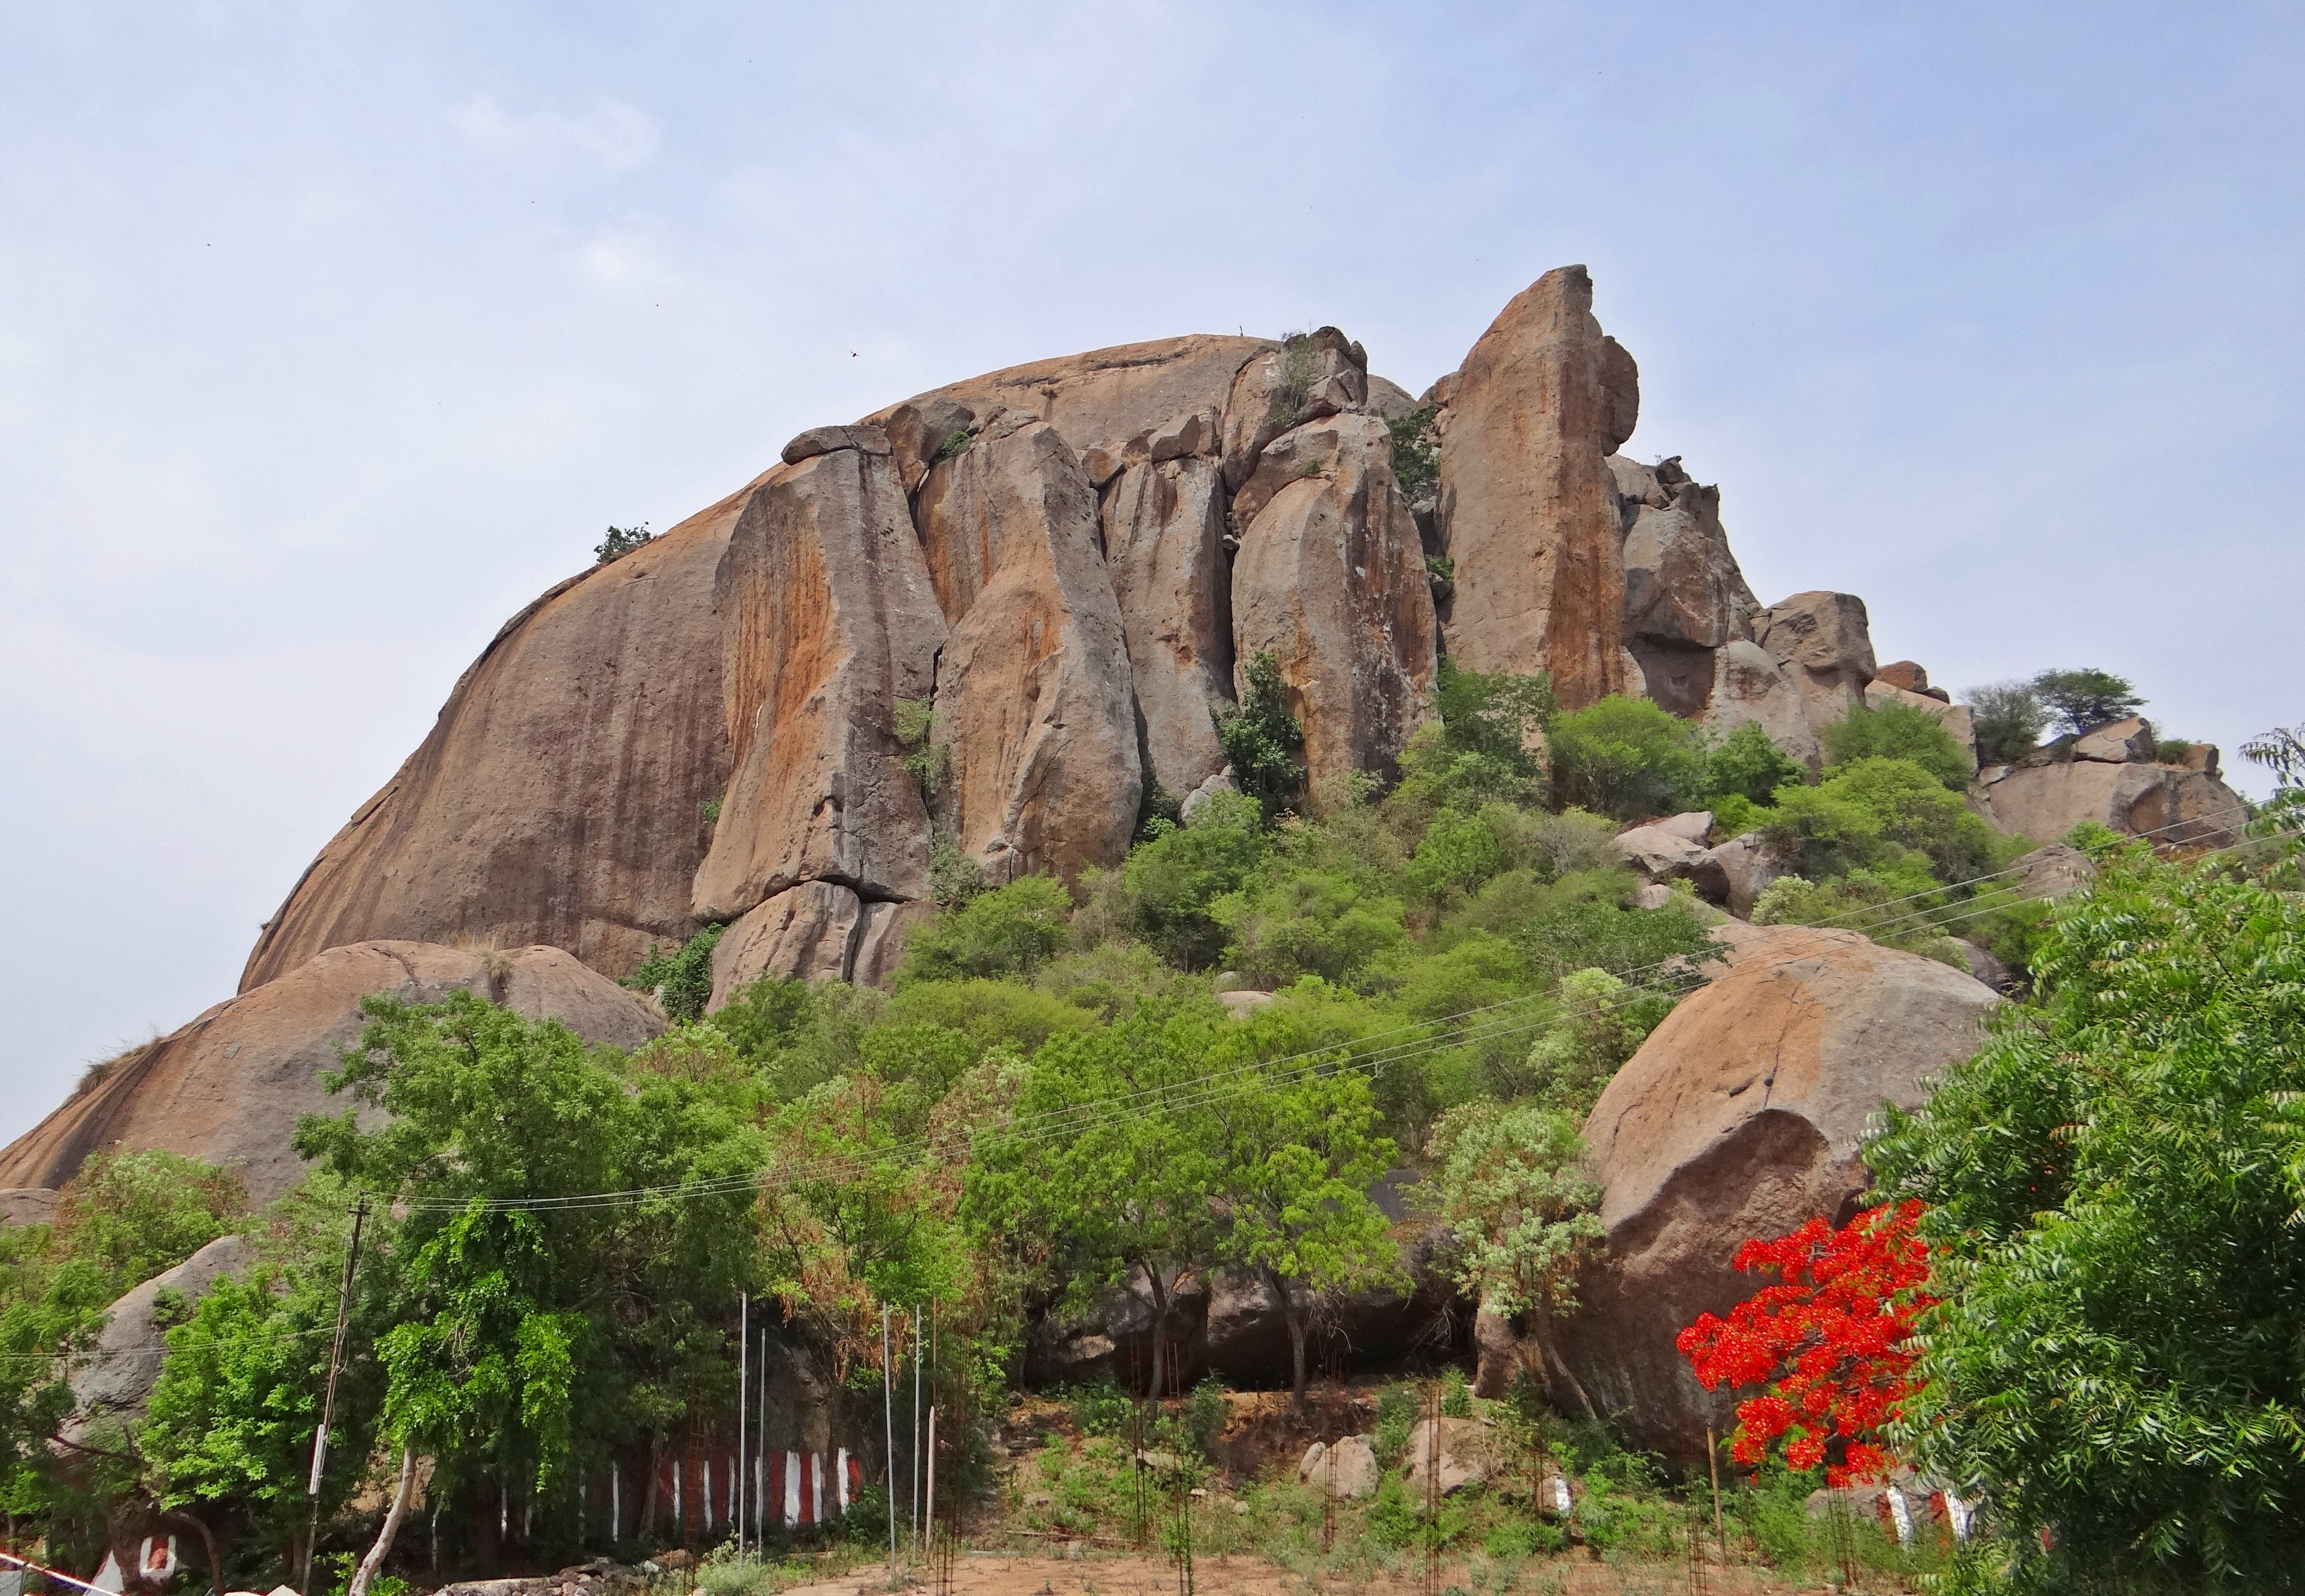
rock, valley, formation, village, cliff, arch, tourism, terrain, rocks, ruins, monastery, india, bangalore, wadi, karnataka, archaeological site, unesco world heritage site, historic site, ancient history, ramgiri hills, ramadevarabetta, sholay film location